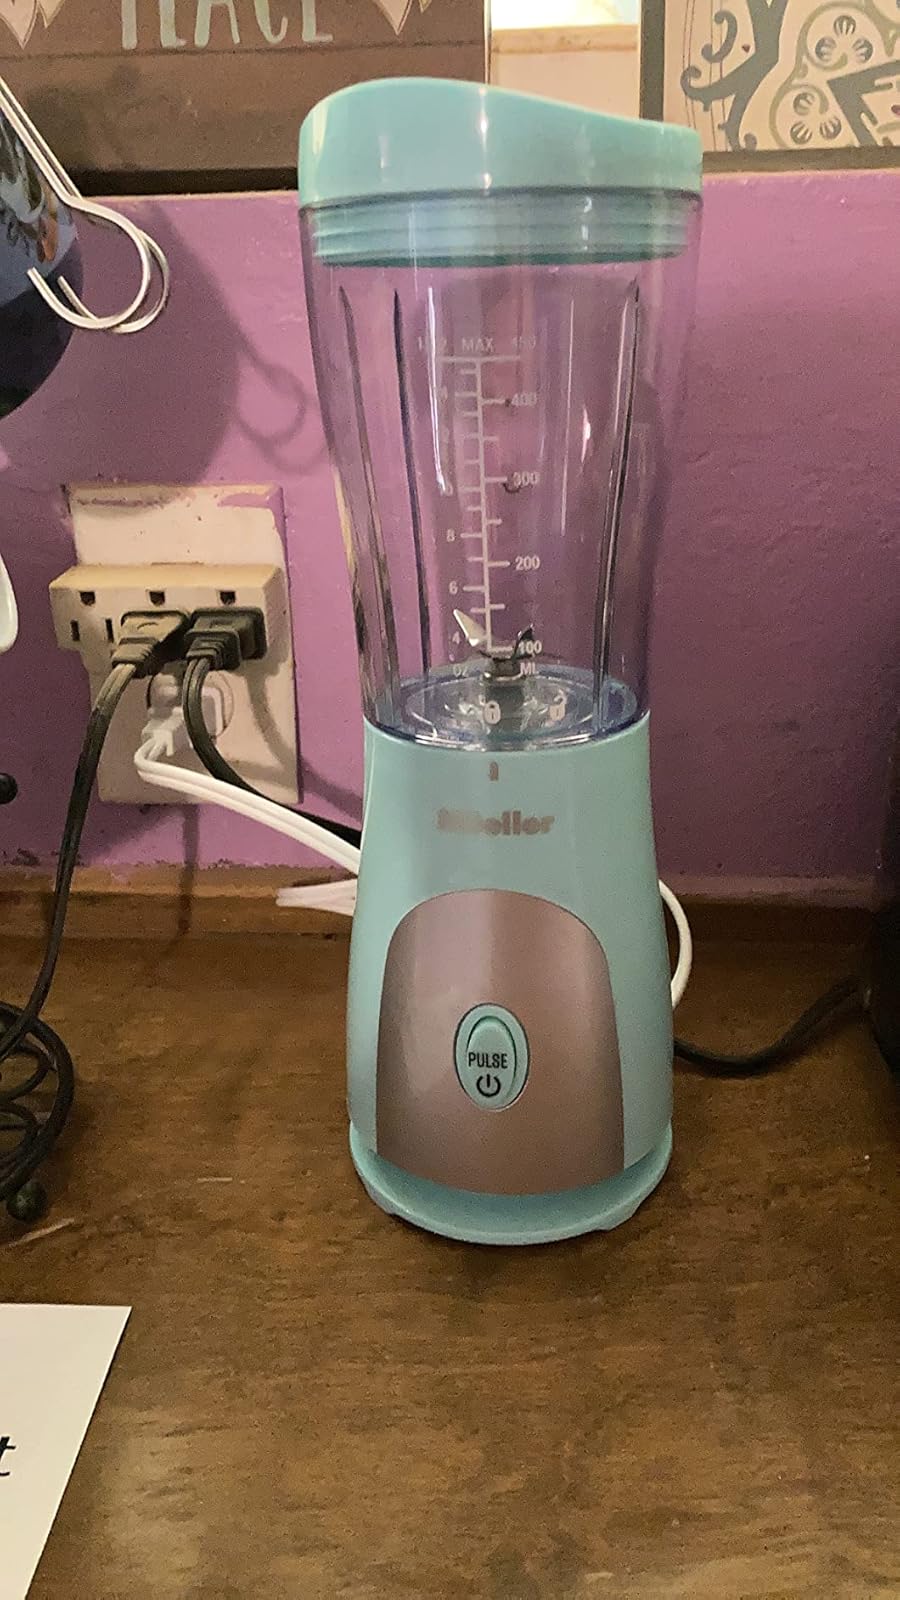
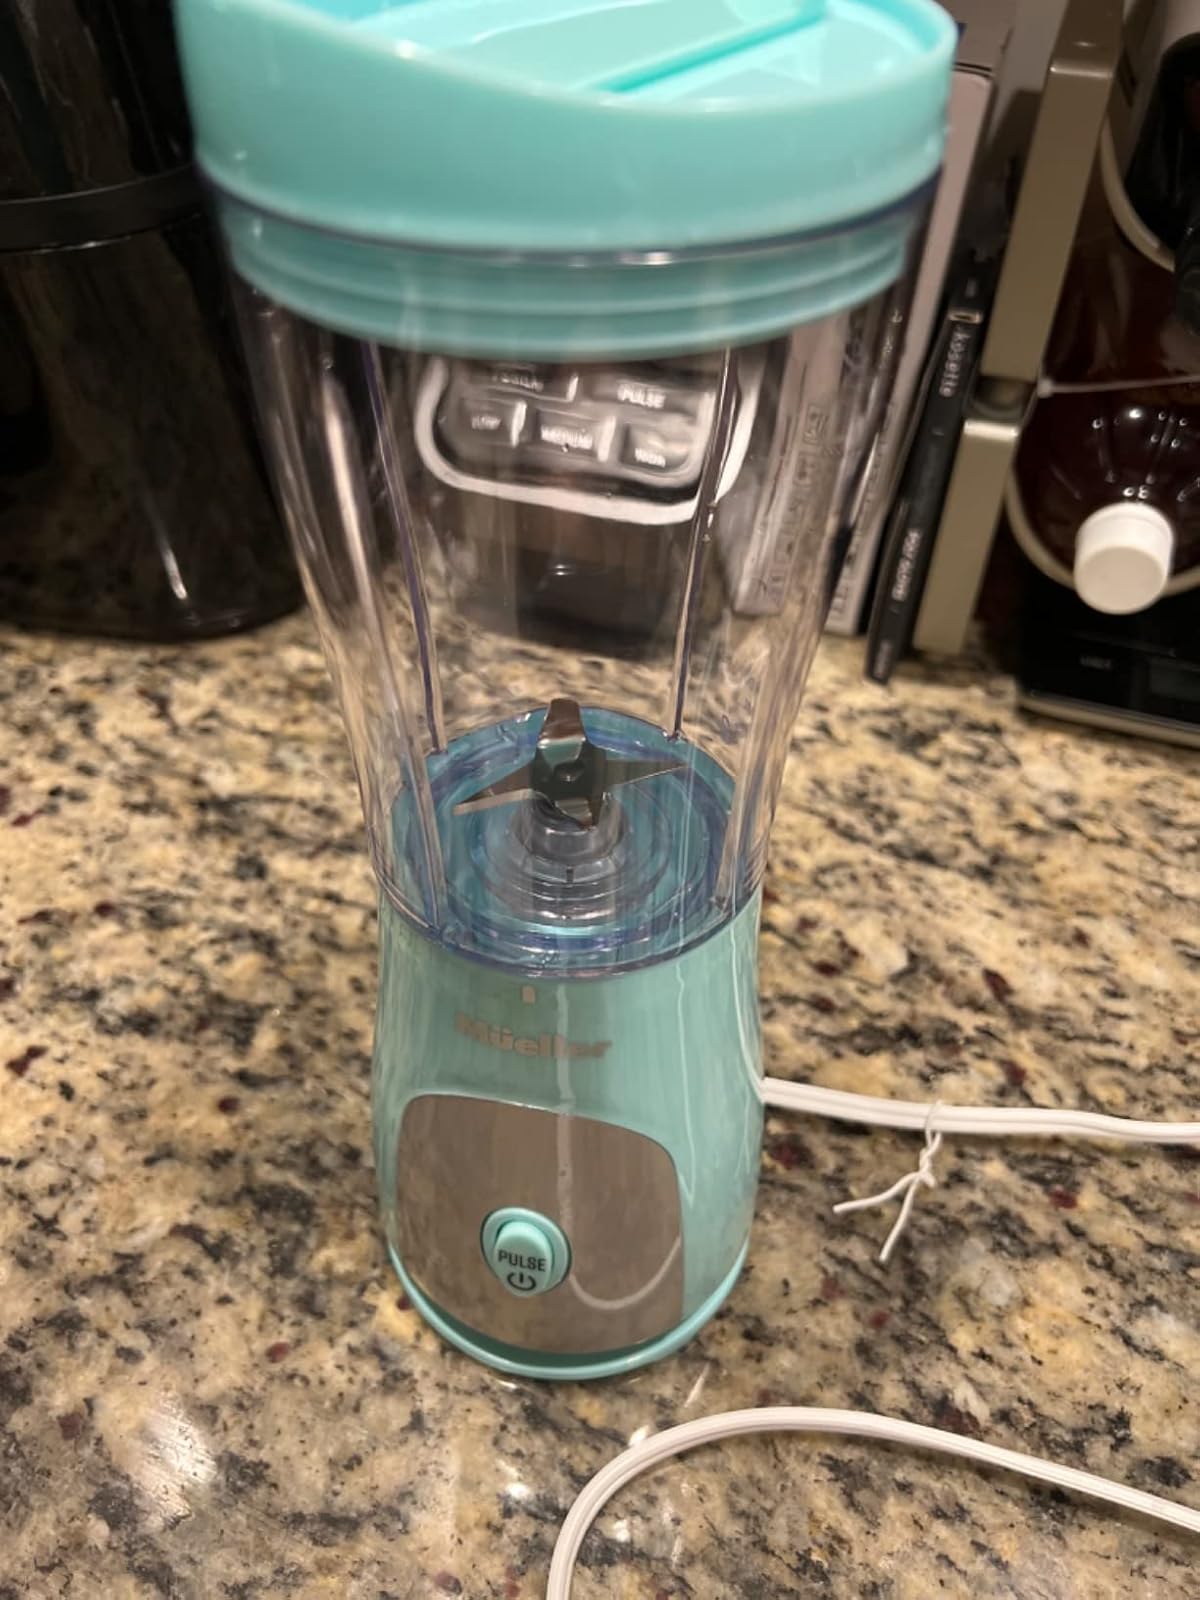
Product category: items_blender
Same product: yes